Sulfatide

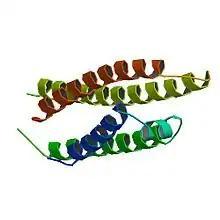
apolipoprotein E

Sulfatides in brain tissue has been studied by looking at apolipoprotein E (apoE), specifically the ε4 allele. The ε4 allele of apolipoprotein E is the only known genetic risk factor to significantly indicate late onset Alzheimer's disease.